Fairview Township, Luzerne County, Pennsylvania

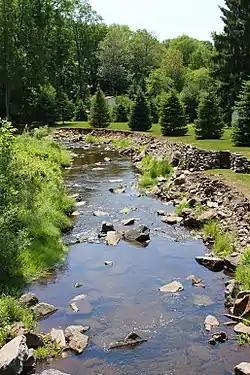
Bow Creek flows through Fairview Township

According to the United States Census Bureau, the township has a total area of , of which is land and 0.09% is water. Fairview Township is part of the Mountain Top region of Luzerne County. Most of the township's homes and businesses are located in the western half of the community. Glen Summit is a village in the township. The eastern part of the community consists mostly of thick forests. The two major roadways in the township are PA 309 and PA 437, both run north to south through the community.